Charles Hallé

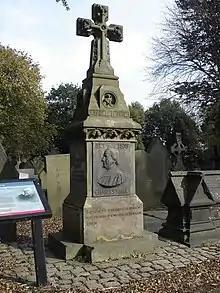
Funerary monument of Sir Charles Hallé, Weaste Cemetery

In 1888, Hallé was married for a second time to the violinist Wilma Neruda, widow of Ludvig Norman and daughter of Josef Neruda, members of whose family had long been famous for musical talent. The same year, he was knighted.